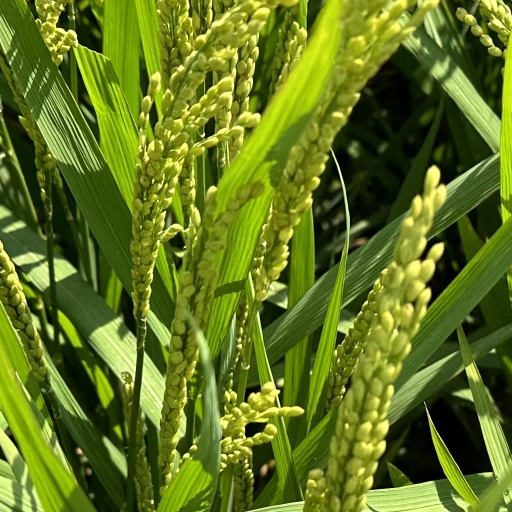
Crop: rice